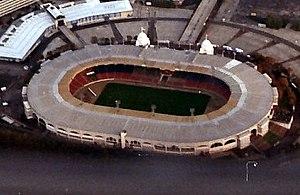
A Kind of Magic est le douzième album studio du groupe de rock britannique Queen, sorti en juin 1986. Revitalisé par sa prestation très remarquée lors du Live Aid, le groupe accepte peu après de contribuer à la bande originale du film Highlander. En cours d'enregistrement, le quatuor décide de sortir un album à part entière, ce qui donne à celui-ci un côté assez hybride puisque six des neuf titres qui le composent peuvent être entendus dans le film sous des formes plus ou moins différentes. Pas moins de sept singles sont extraits de l'album mais seuls les deux premiers, One Vision et A Kind of Magic, sortent dans le monde entier.